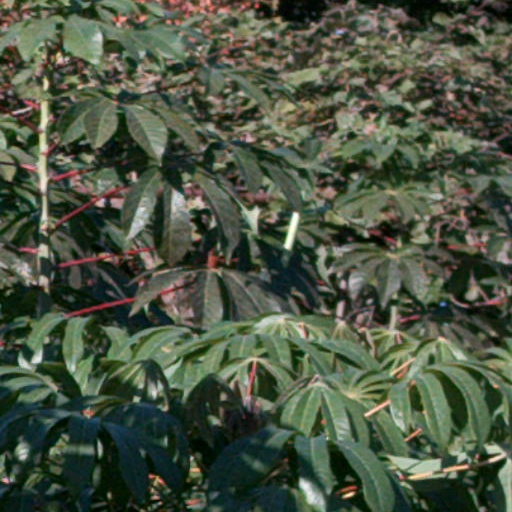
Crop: cassava